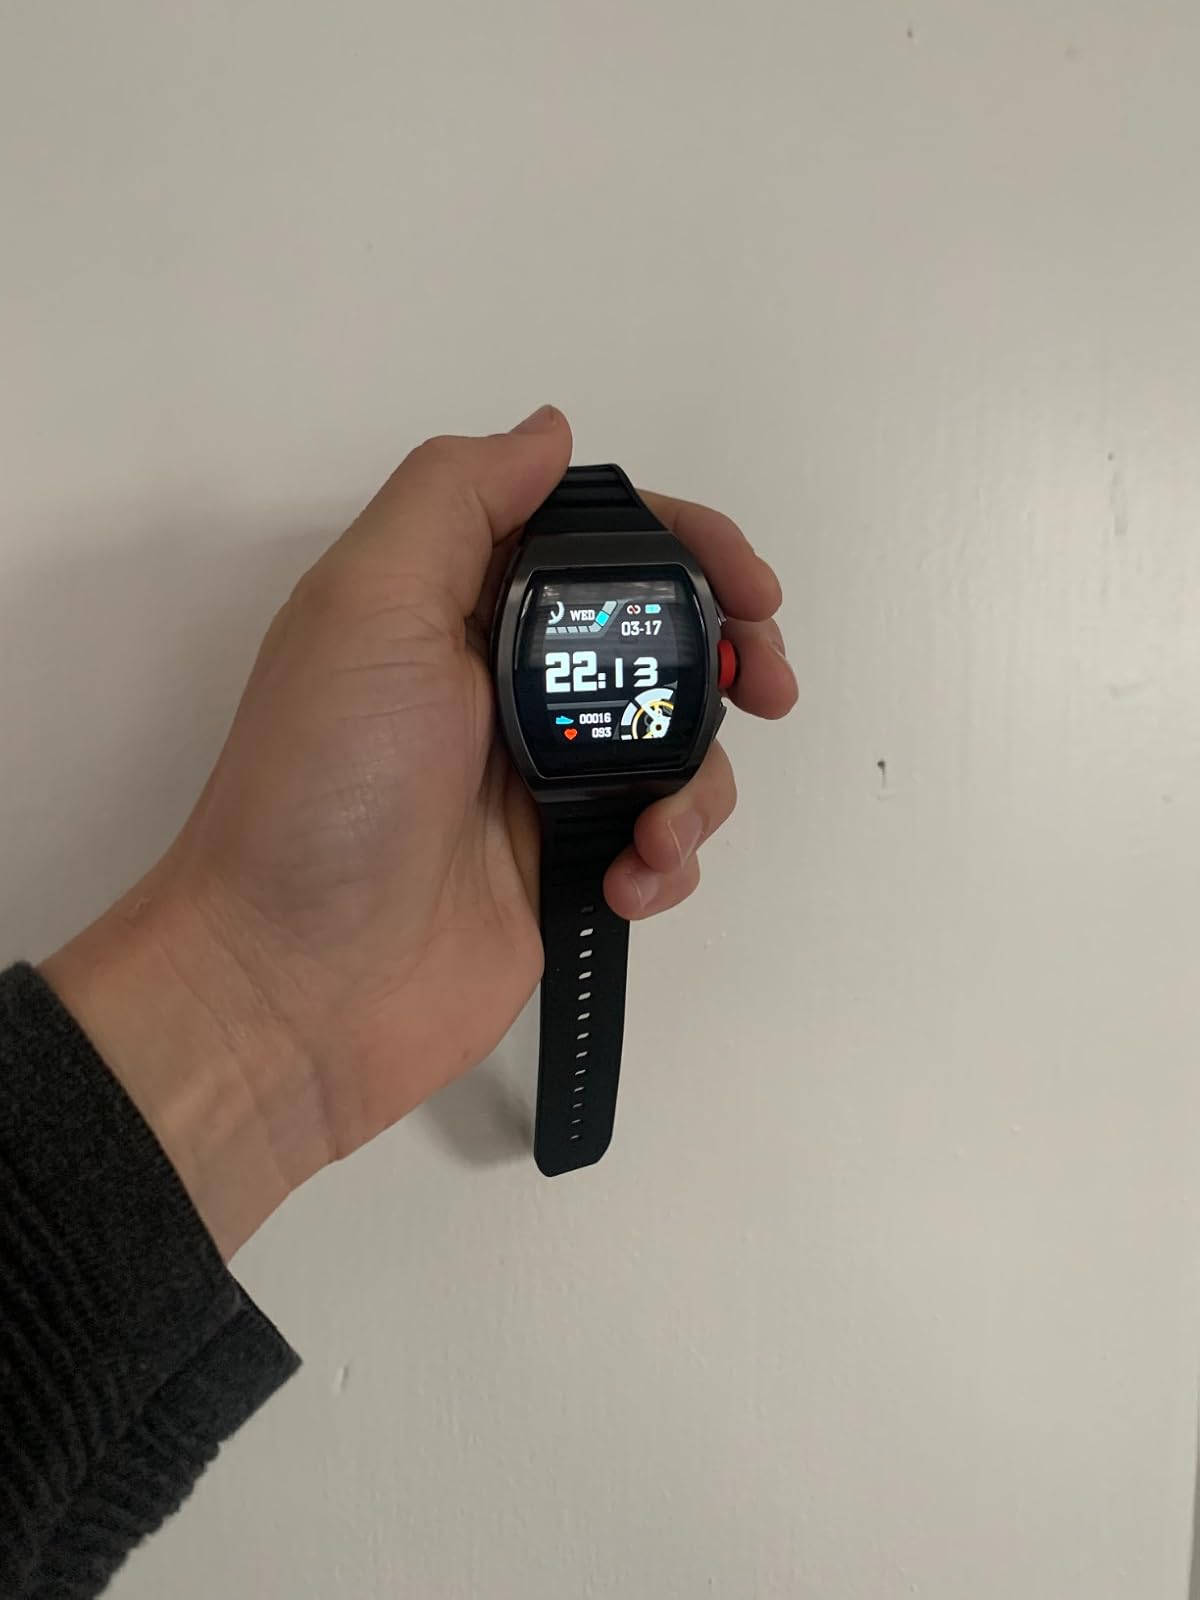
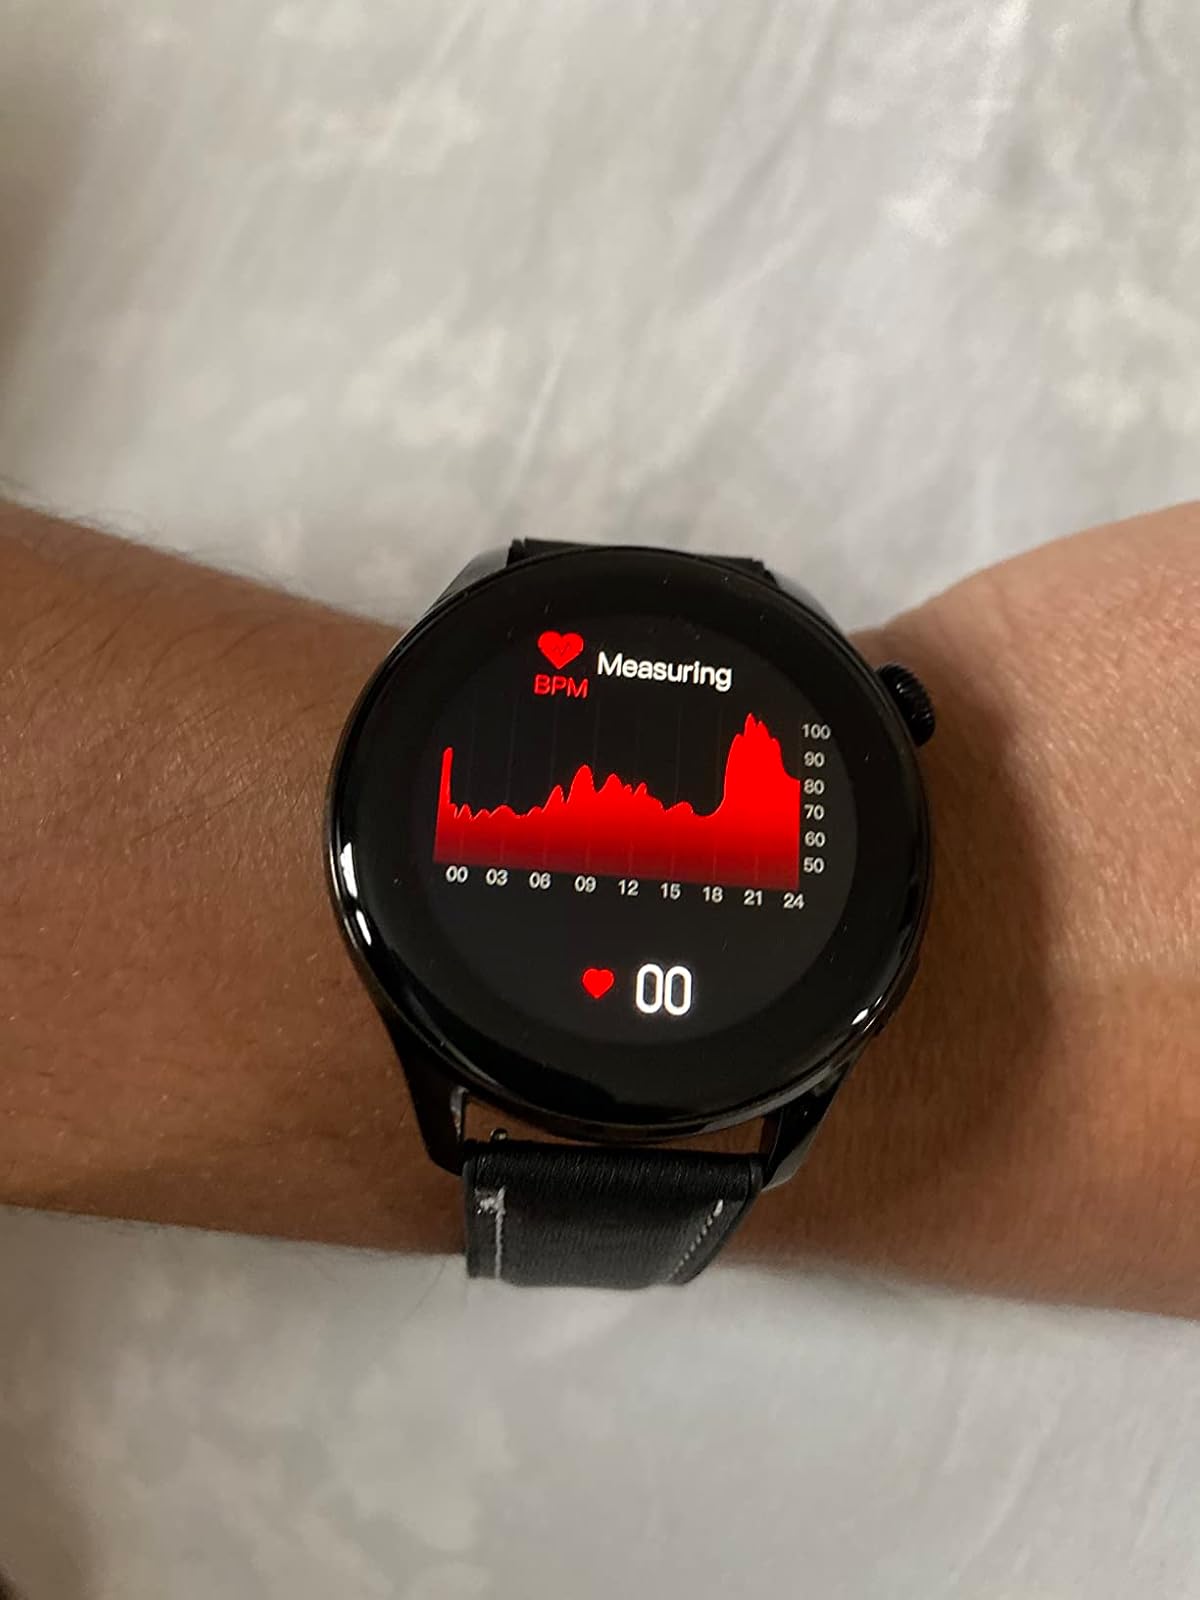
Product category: smartwatch
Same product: no